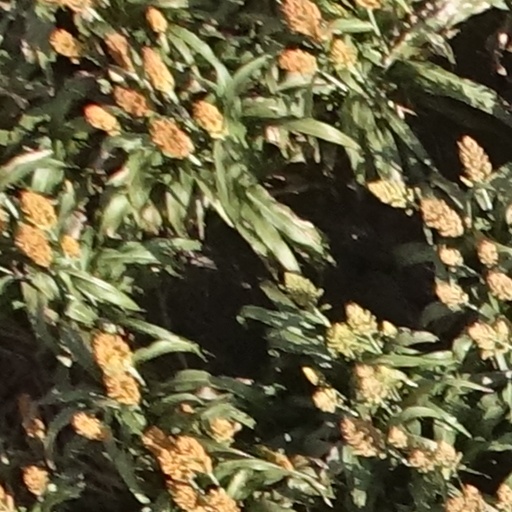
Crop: sorghum